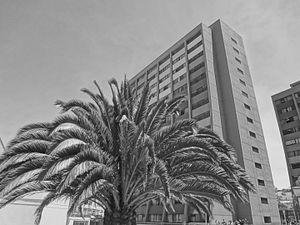
L'Université pontificale catholique de l'Équateur est une université pontificale équatorienne dont le siège se situe à Quito. C'est une des plus prestigieuses universités équatoriennes et l'université privée la plus ancienne de la République de l'Équateur. Université jésuite, elle a été fondée en 1946. Le Département de linguistique